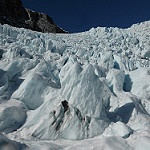
Scene: Outdoor